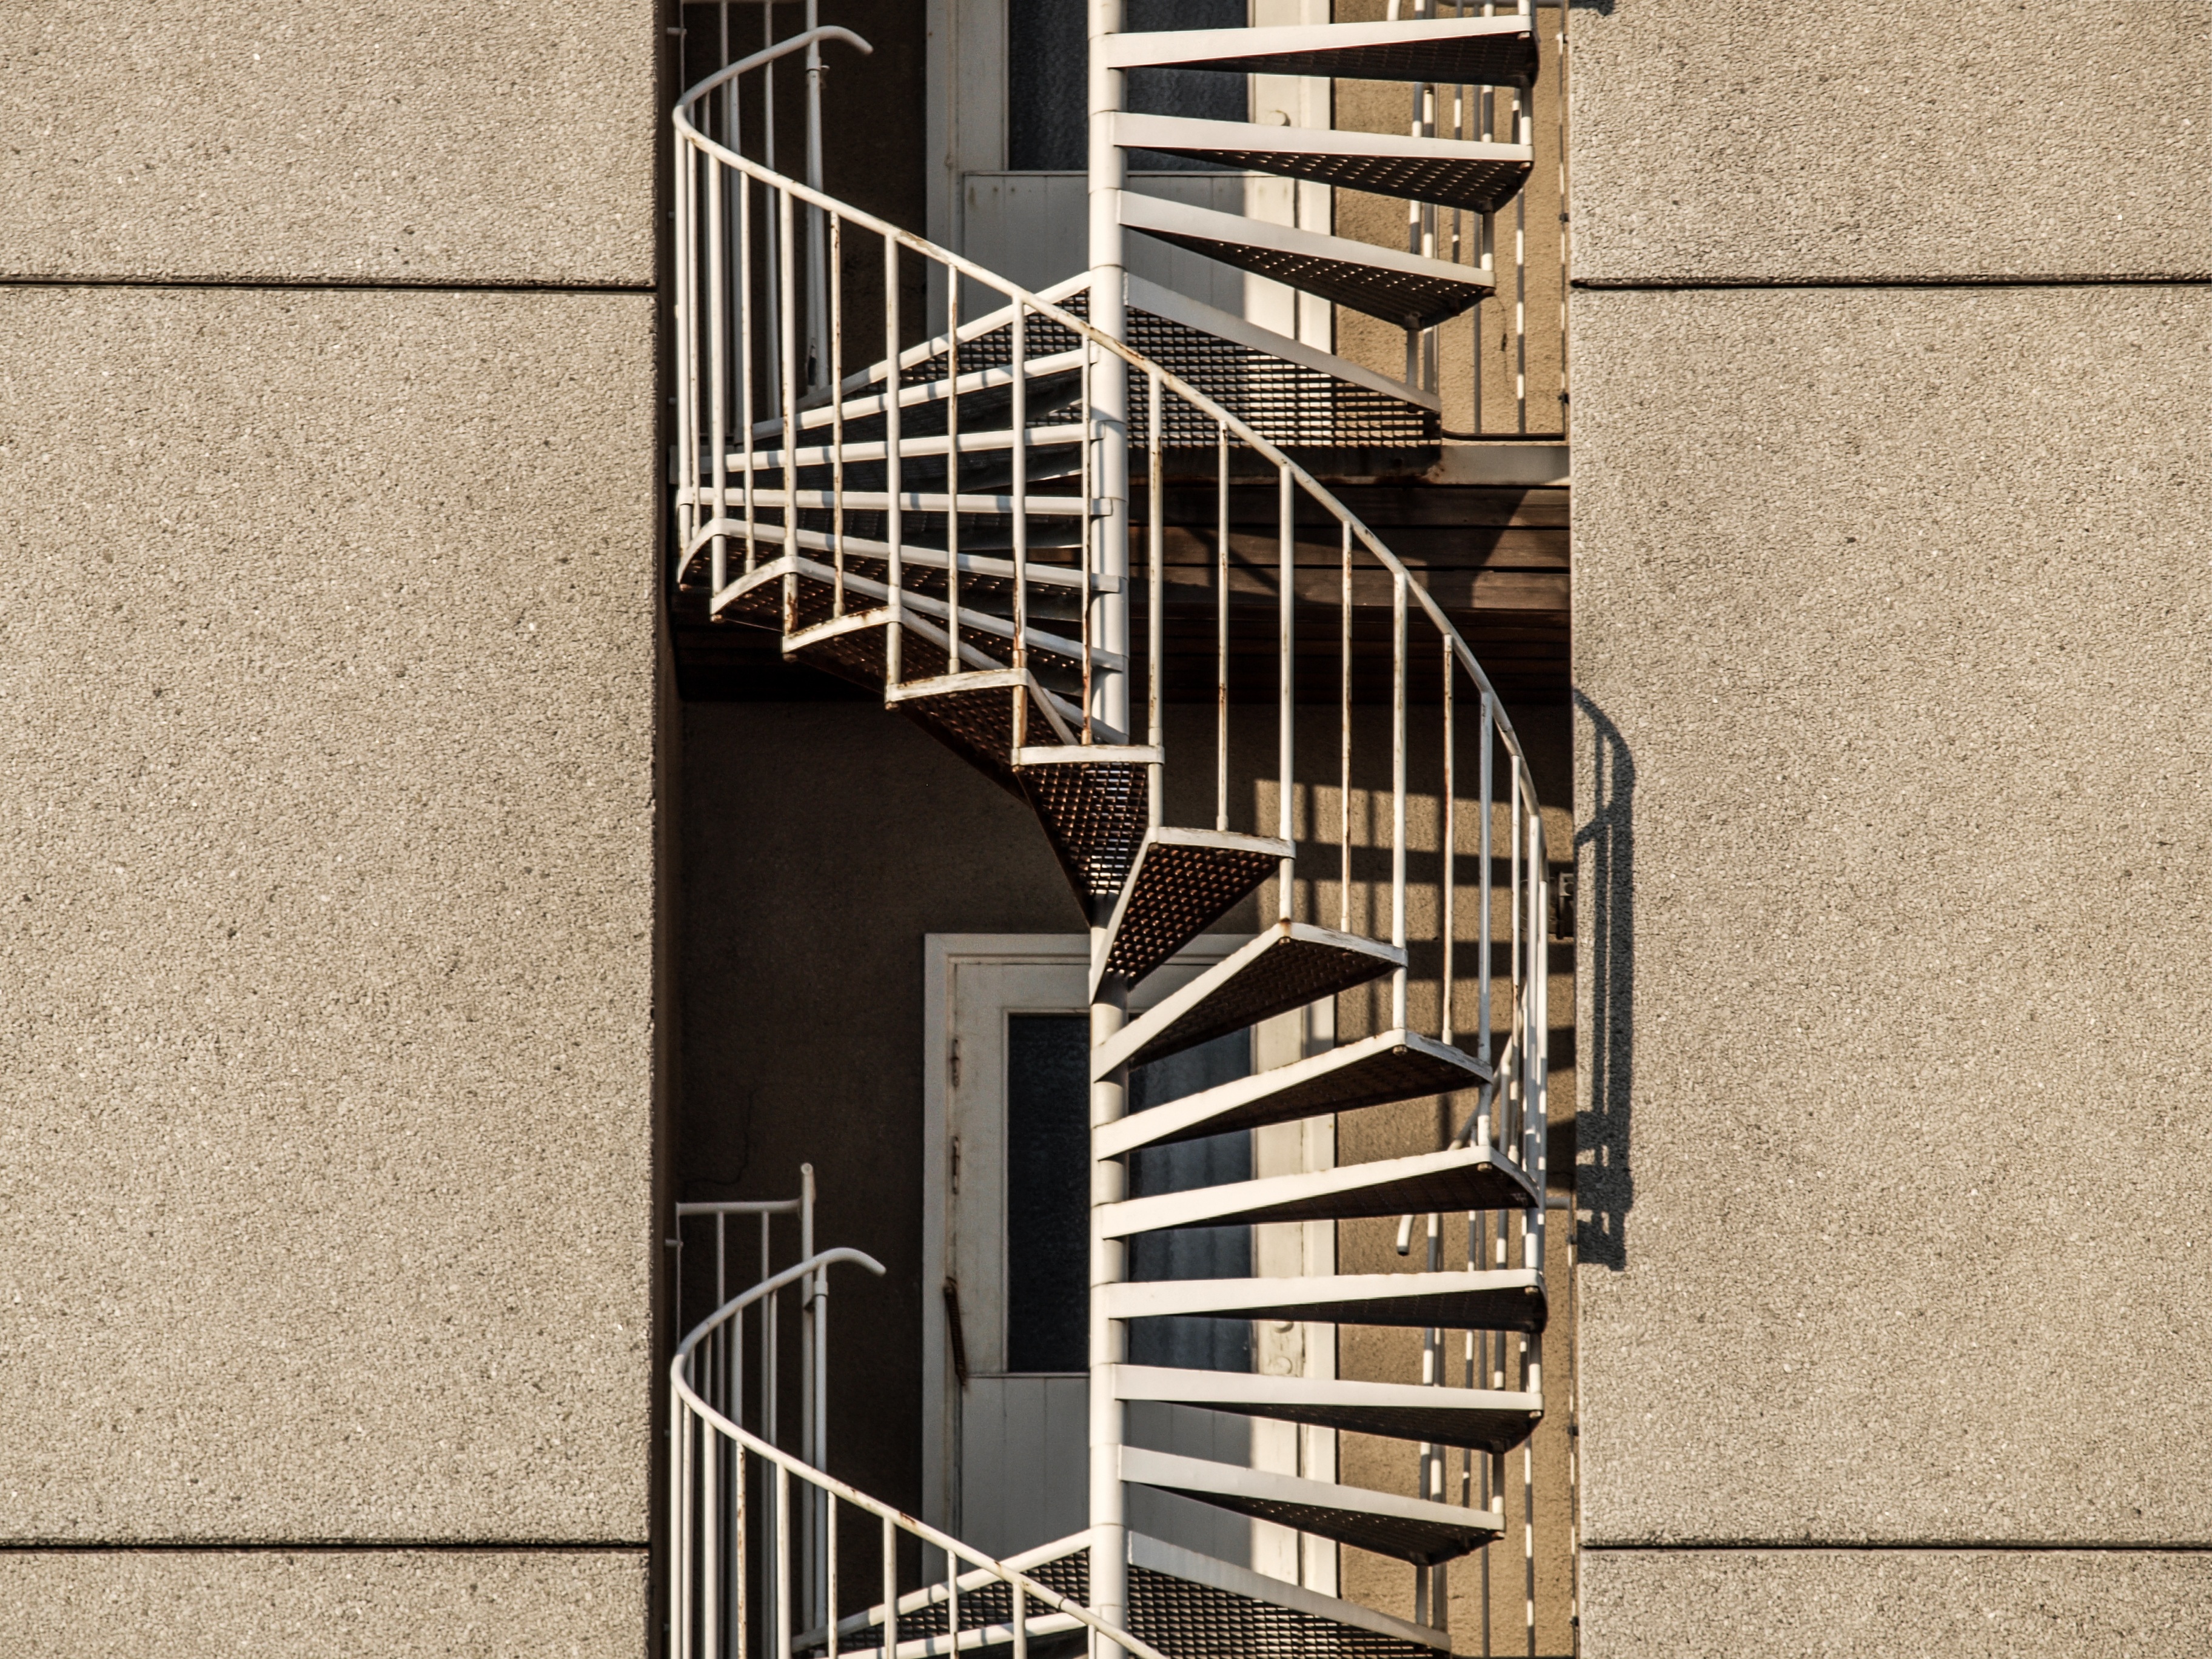
architecture, structure, floor, old, skyscraper, wall, steel, line, facade, material, concrete, spiral staircase, fire escape, handrail, stairs, symmetry, trist, emergency staircase, baluster